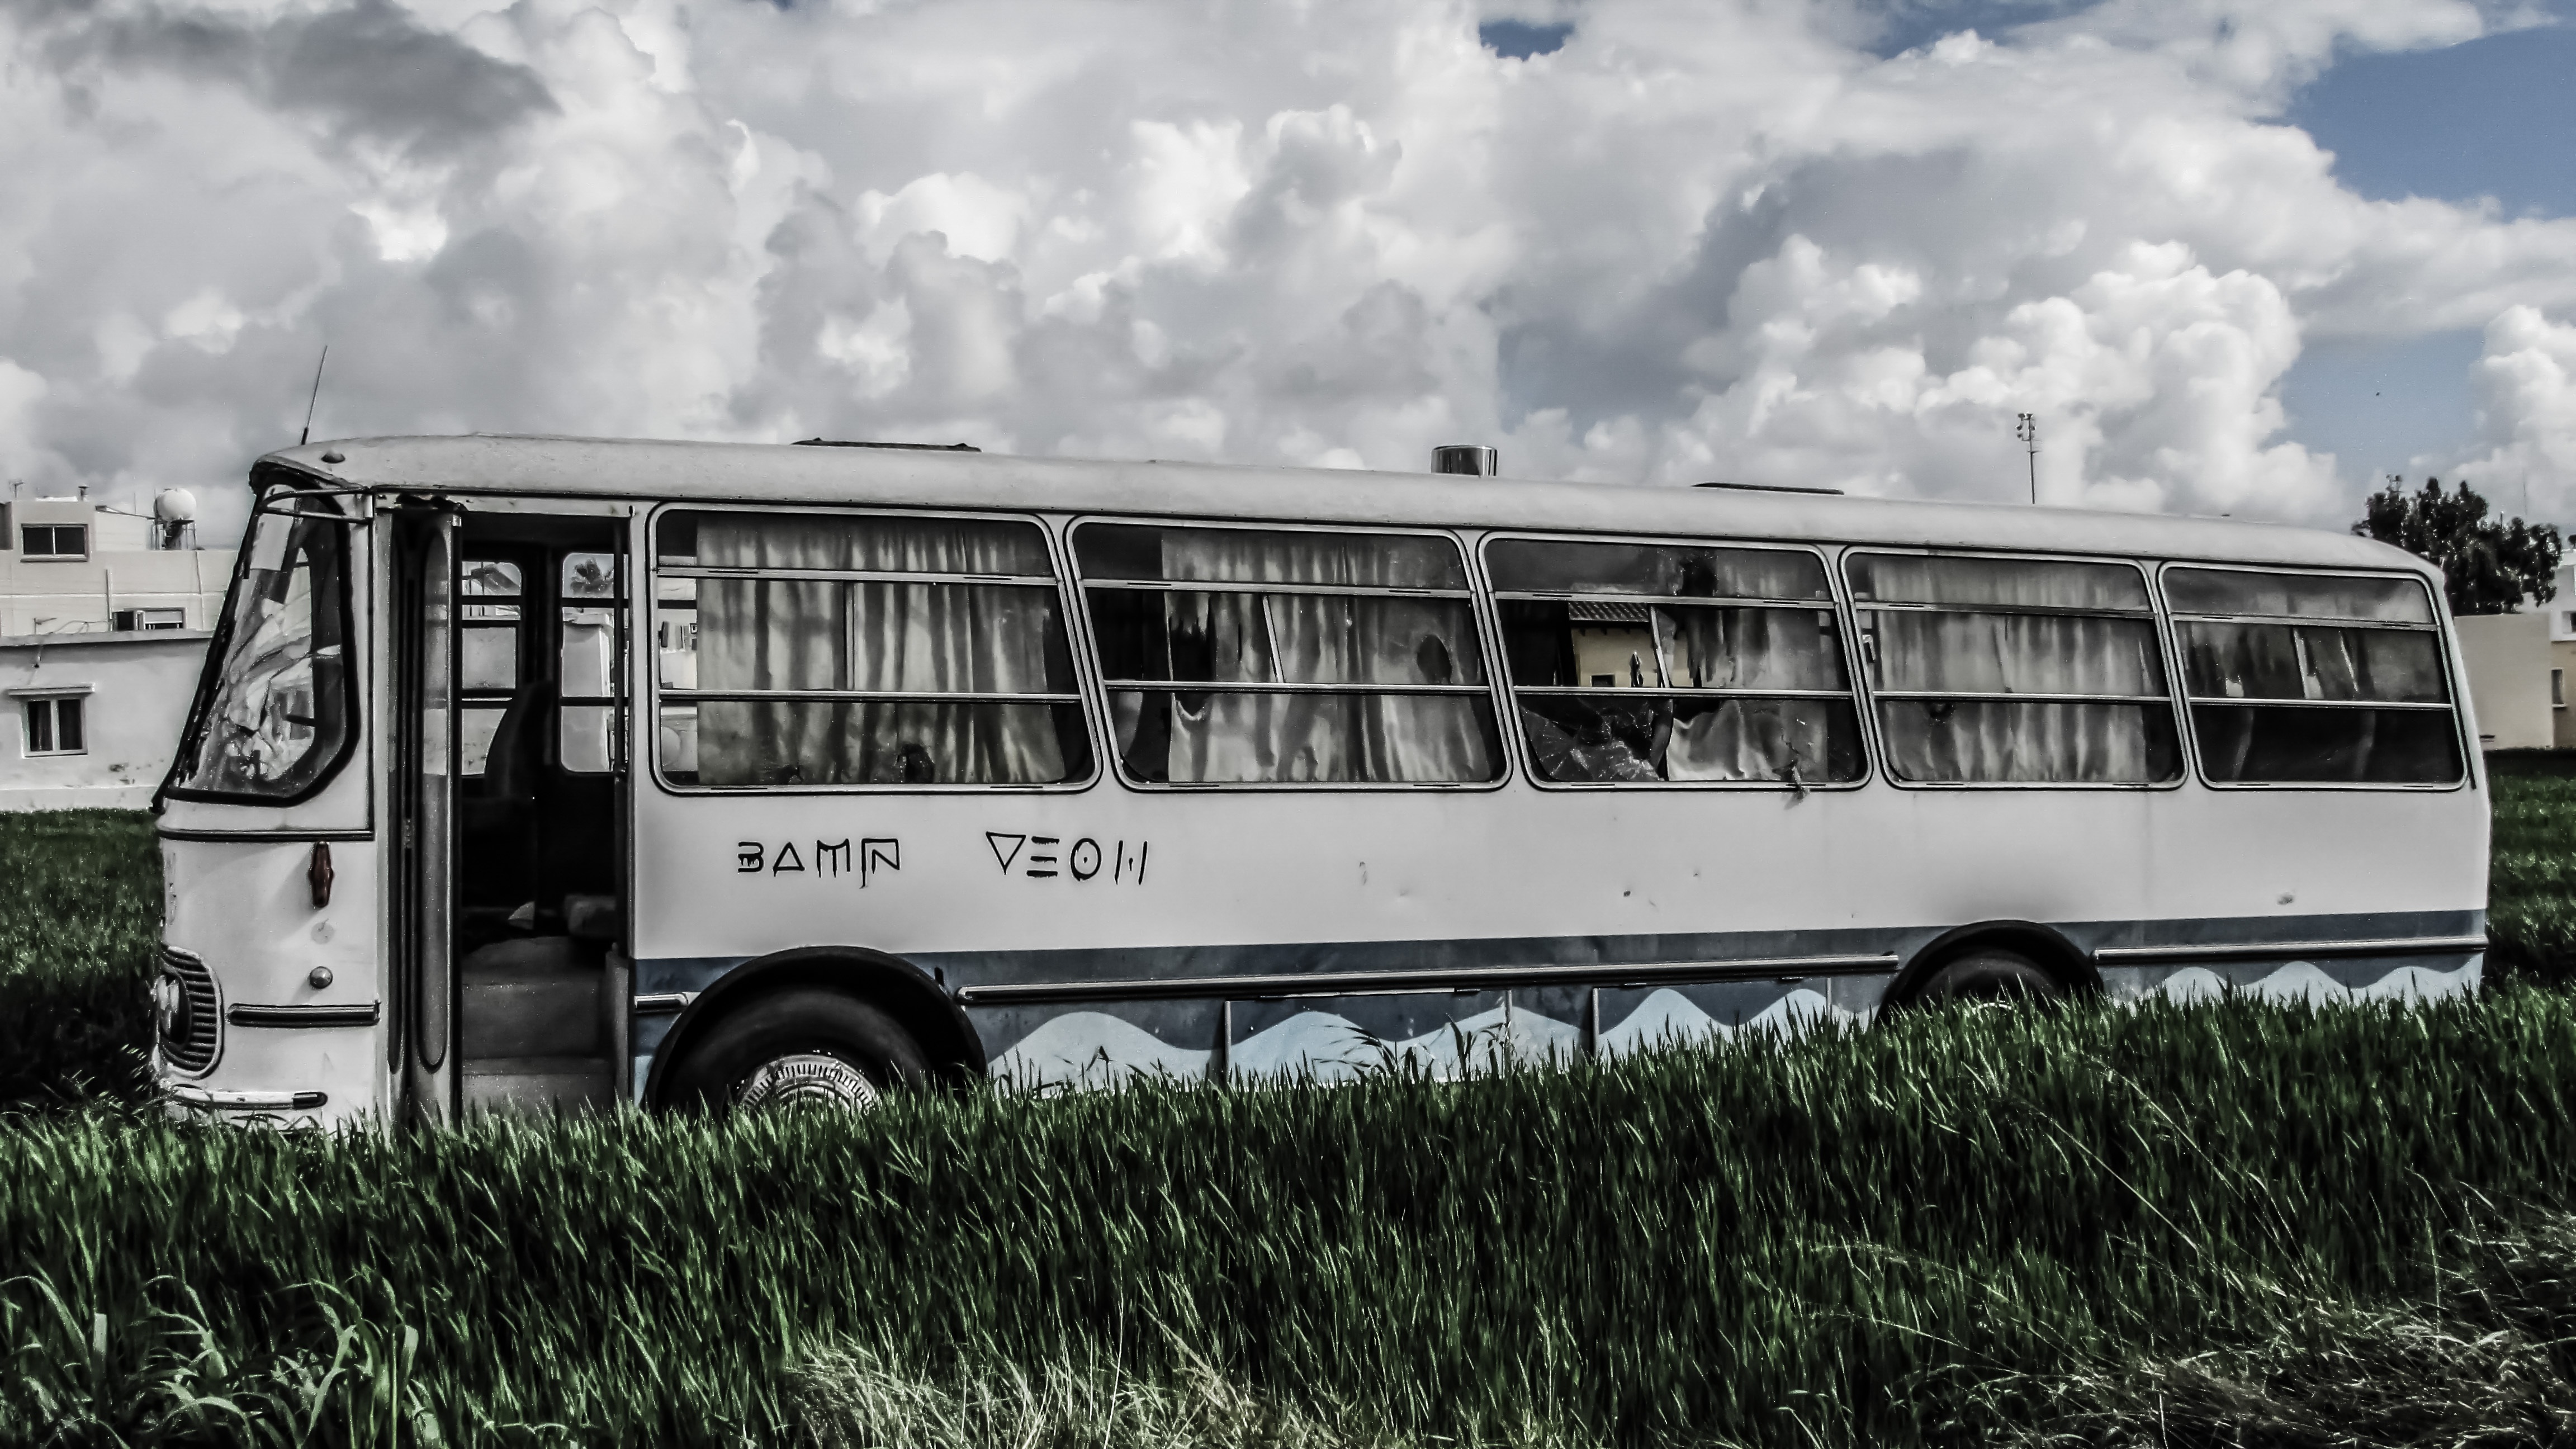
transport, vehicle, broken, abandoned, public transport, bus, rusty, damaged, forgotten, passenger, minibus, aged, old bus, land vehicle, mode of transport, rolling stock, railroad car, passenger car